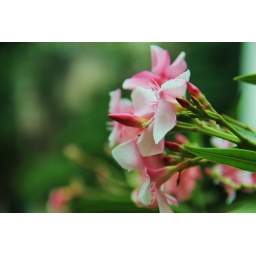
on a cloudy whether....the flowers in my house looked much more beautiful............please comment ur words mean a lot to me